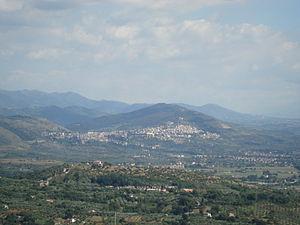
Tivoli est une ville de la province de Rome, dans la région du Latium, en Italie. Très ancienne cité datant d'avant la colonisation romaine, elle fut, selon la tradition et quelques éléments archéologiques, fondée en 1215 av. J.-C., bien que ses plus anciens vestiges, que constituent les murs d'enceinte, datent du IVᵉ siècle av. J.-C. Elle connut, sous le nom de « Tibur », un apogée durant la période romaine, avec la construction par l'empereur Hadrien de sa résidence de villégiature, la villa d'Hadrien, au début du IIᵉ siècle. Durant toute cette période, la ville s'enrichit grâce à l'extraction de travertin, servant à la construction des palais romains, et également grâce à ses eaux thermales réputées. De la Renaissance au XIXᵉ siècle, divers cardinaux et papes relèvent l'attrait de la ville par la construction de la villa d'Este, qui reste l'un des plus importants exemples et modèles de jardins d'eau de cette période, ayant attiré de très nombreux artistes européens, peintres, poètes ou musiciens voyageant dans la campagne romaine.